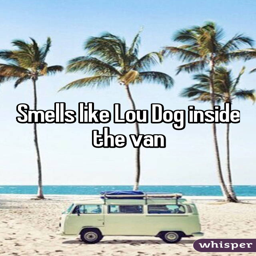
smells like person inside the van